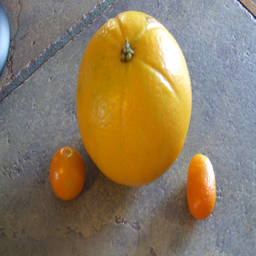
Label: Orange